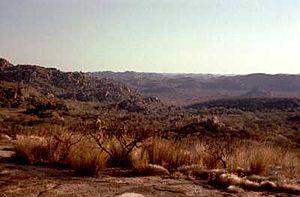
Les Monts Matobo.
Les monts Matobo sont une chaîne de montagne du Zimbabwe, au sud de la ville de Bulawayo. Les monts Matobo abritent un des plus importants gisements de traces, outils mais surtout art rupestre, datant de l'âge de la pierre en Afrique australe.
Le tourisme au Zimbabwe enregistre des résultats mitigés car les touristes occidentaux évitent le pays, inquiets à cause des sentiments anti-blancs. Le gouvernement compte cependant attirer des touristes chinois mais ceux-ci devraient difficilement combler le vide laissé par des touristes occidentaux détenteurs de devise. En net recul ces cinq dernières années, la fréquentation, avec plus de 495 000 visiteurs, a légèrement augmenté durant le premier semestre 2006.